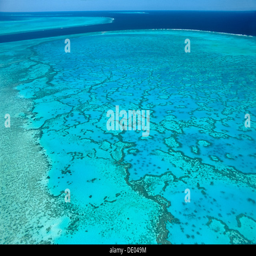
flying over coral reefs en route off the coast